Poland's Wedding to the Sea

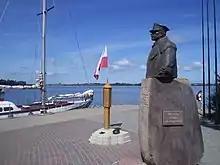
Site of the 1920 Wedding in Puck – Kashubia

Early in the morning of 10 February, General Haller and his staff, on the way from Toruń to Puck, met at Danzig Hbf. rail station with members of Polish community of the Free City of Danzig. Haller, fearing a German provocation, stayed in the train, which was entered by Dr. Józef Wybicki, grandson of Józef Wybicki, who handed to him two platinum rings, funded by Polish families of Danzig. One of the rings was later thrown into the sea in Puck.